Virginia Commonwealth University

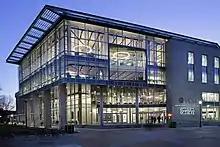
James Branch Cabell Library, Monroe Park Campus.

VCU Life Sciences comprises three units: the Center for the Study of Biological Complexity (CSBC), the Center for Environmental Studies (CES), and the Rice Center for Environmental Life Sciences. VCU Life Sciences offers an undergraduate and graduate programs as well as a PhD program in Integrated Life Sciences (ILS). Note that the Department of Biology is a separate unit independent of Life Sciences although there are numerous active interactions between the two. The highly interdisciplinary, systems-based program relies on hundreds of faculty members. With activities at the local, regional and national levels, VCU Life Sciences helps increase public literacy in the life sciences and provides an assessment of American public attitudes toward the field.